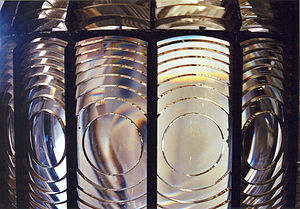
Fresnellinse
Fyrtårnslampe på nært hold
Fresnellinse er en optisk linse, der er opkaldt efter Augustin-Jean Fresnel.